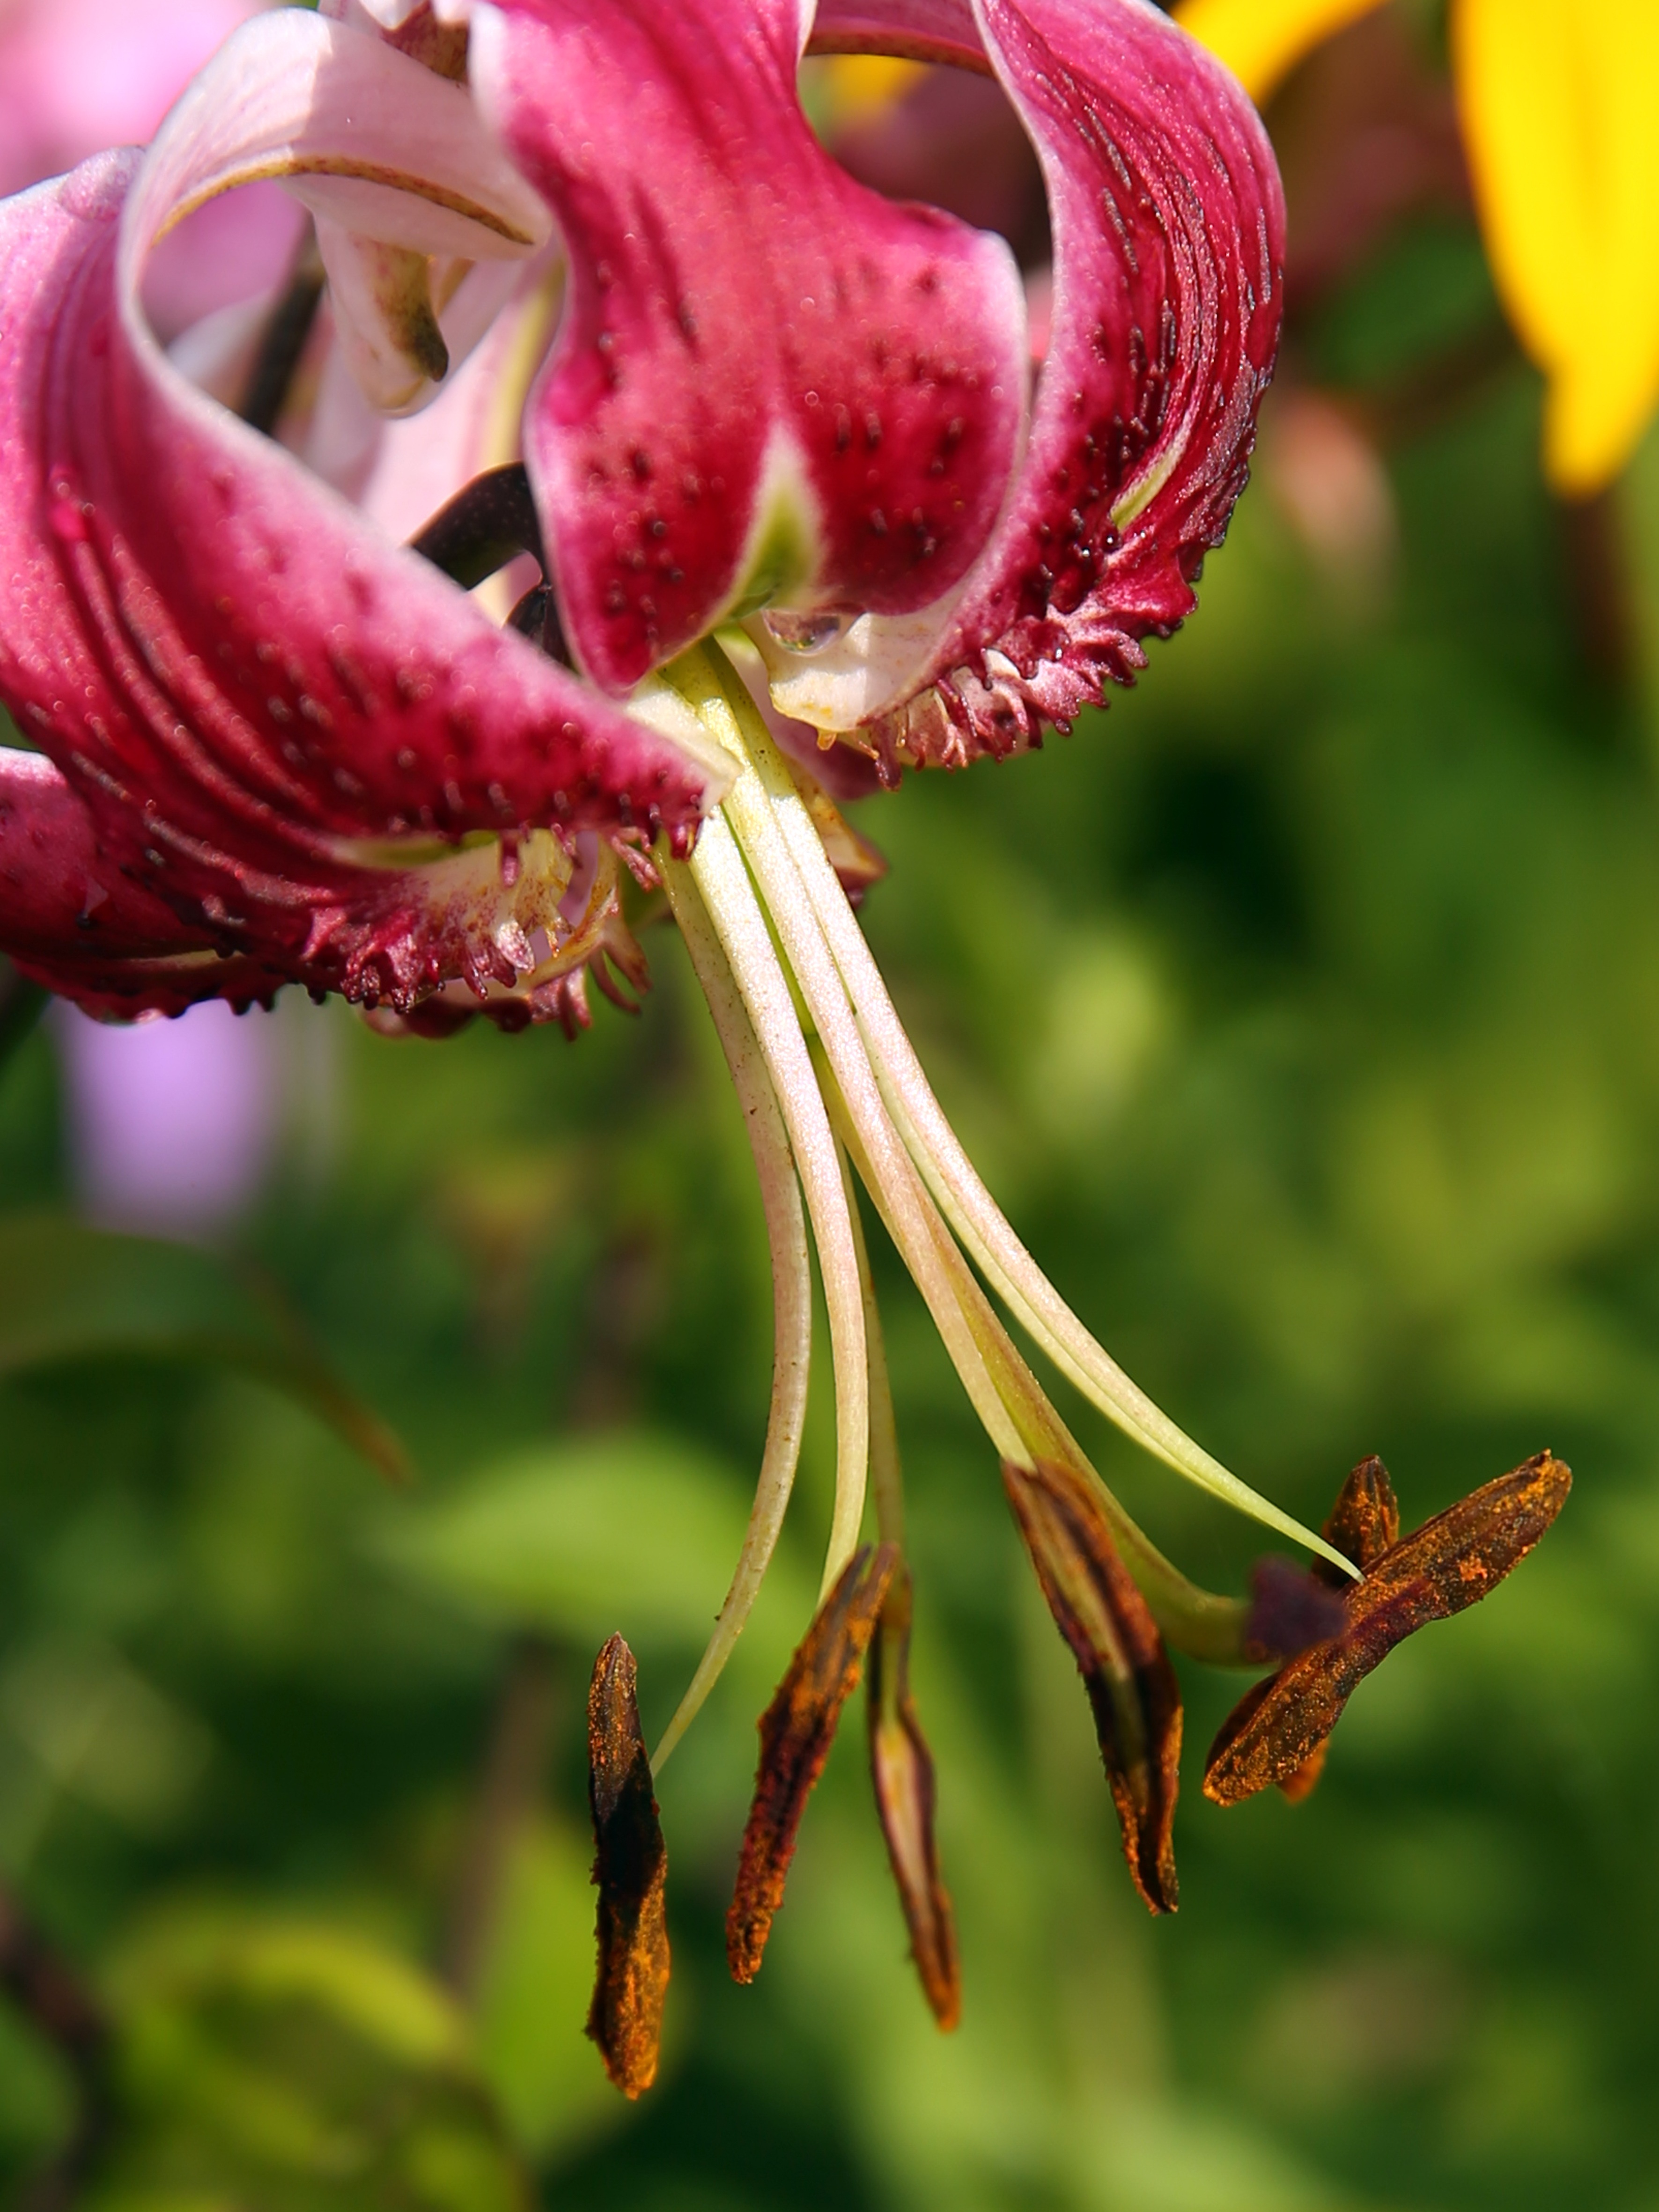
blossom, plant, flower, petal, bloom, pollen, red, stamp, macro, botany, close, flora, wildflower, close up, petals, shrub, pistil, lily, macro photography, pestle, flowering plant, flower blossom, plant stem, land plant, turk's cap lily, lilium martagon, turk's cap lily lily